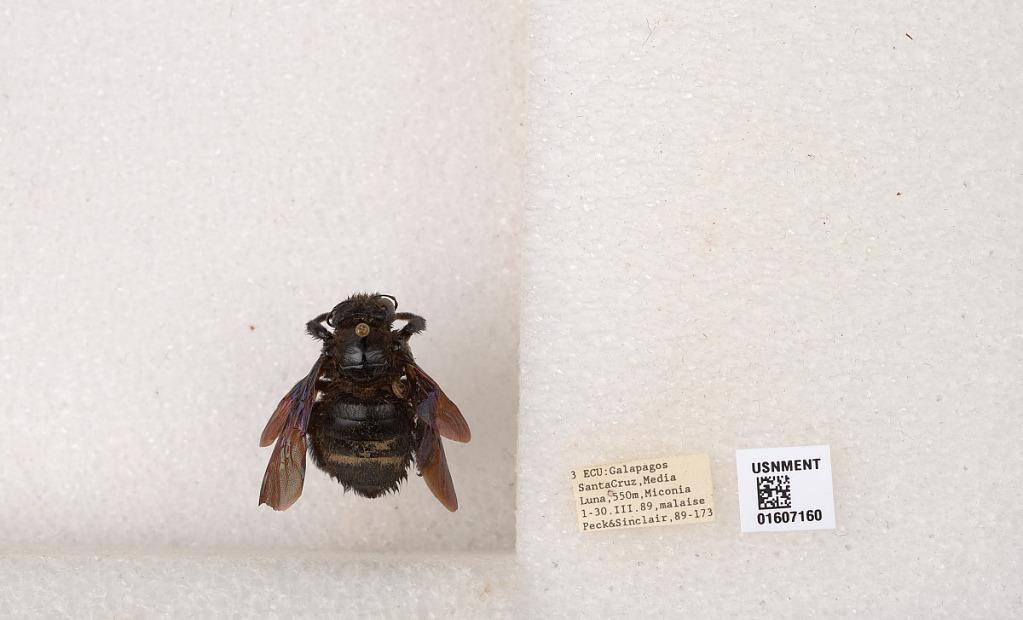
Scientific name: Xylocopa (Neoxylocopa) darwini Cockerell
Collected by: Peck & Sinclair
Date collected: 1989-3-1
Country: Ecuador
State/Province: Galapagos
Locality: Santa Cruz, Media Luna
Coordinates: -0.593282, -90.1763